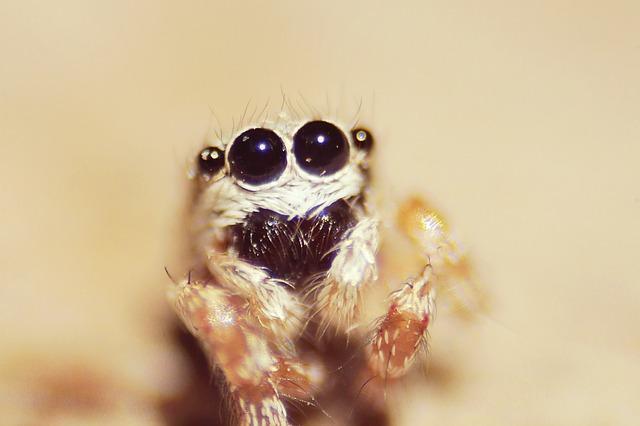
spider